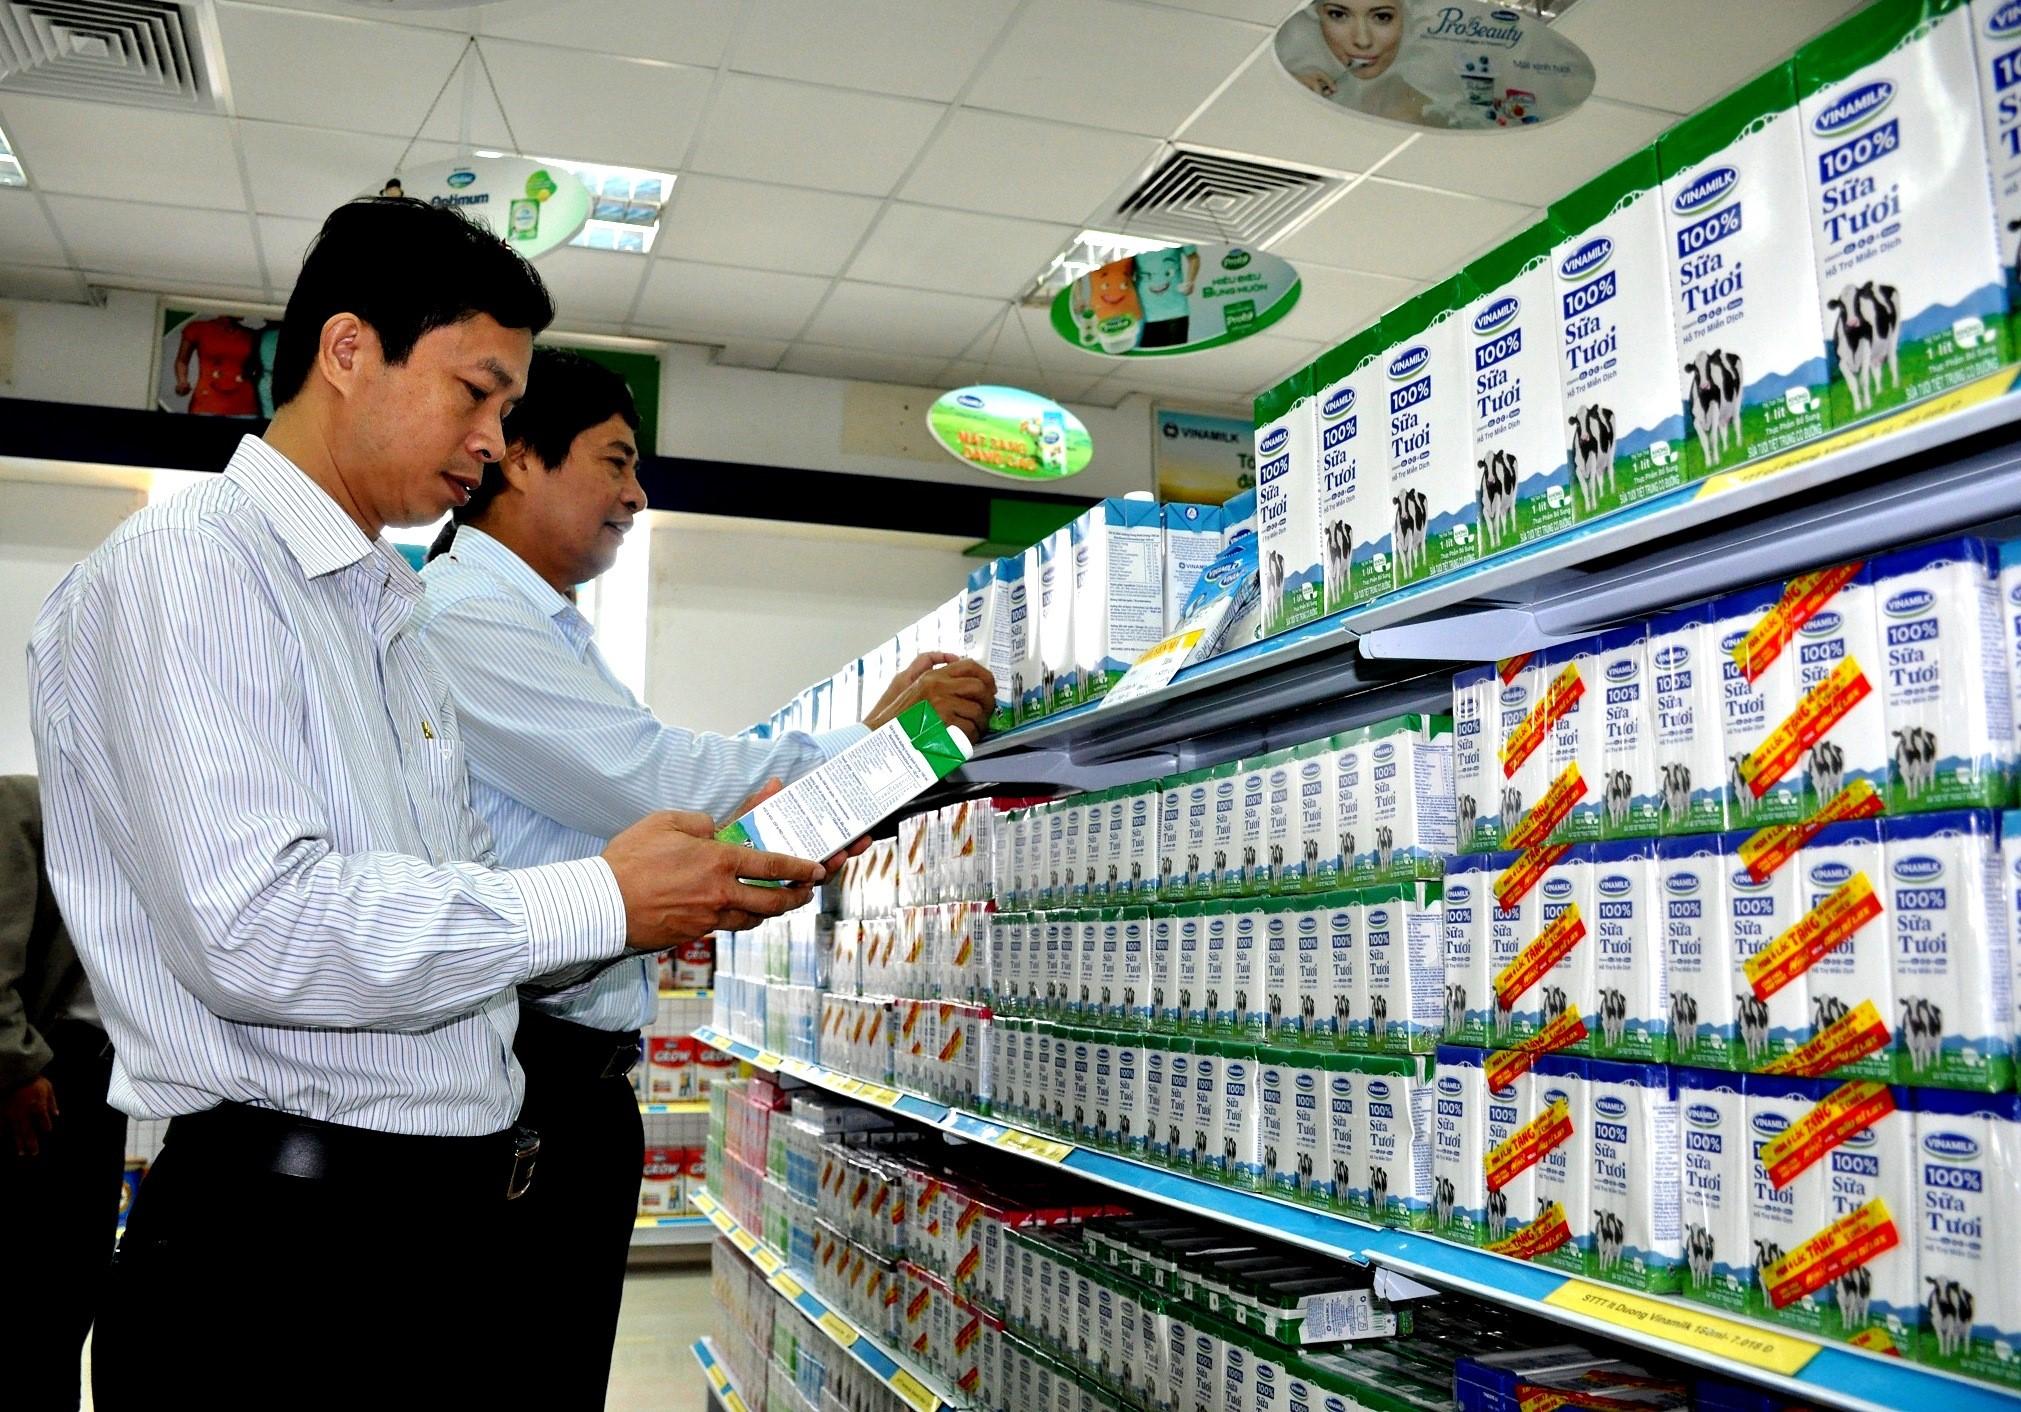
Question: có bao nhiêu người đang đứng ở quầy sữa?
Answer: có hai người đang đứng ở quầy sữa